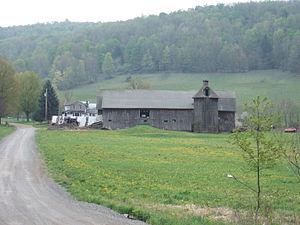
Columbia Township est un township, situé dans le comté de Bradford, en Pennsylvanie, aux États-Unis. En 2010, il comptait une population de 1 196 habitants.